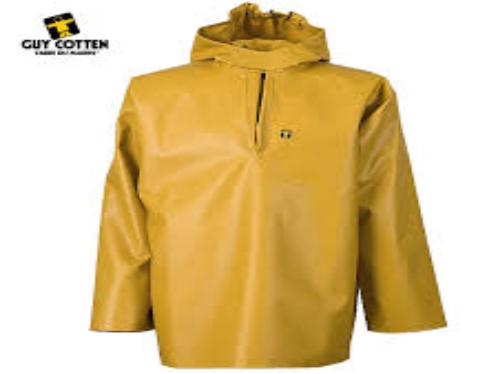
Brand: Guy Cotten
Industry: Clothes